Pech people

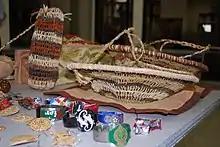
Assorted Pech craft

One of the main characteristics of the Pech people is that they speak in the native tongue of their own language. Their language belongs to the family of Macro-Chibchan languages. Some Pech people also speak Miskito, the language belonging to the neighbouring Miskito Indigenous people. The word "taia", meaning "mine", offers the earliest indication of Paya occupation on the Honduran mainland. This is because "taia" represents a Pech place name for the lands they previously occupied in contrast to the lands that were occupied by other, non-Pech people, which is referred to as "maia". The Pech people consider to own land once they are able to live on land outside the realm of others.